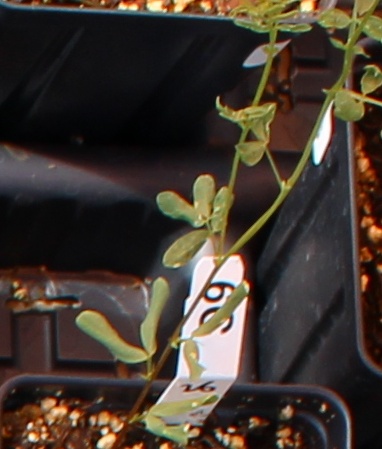
Label: Lentil